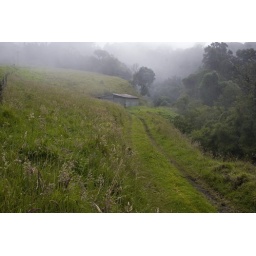
A farmer's storage building cloaked by the mountain mist of Costa Rica's long rainy season